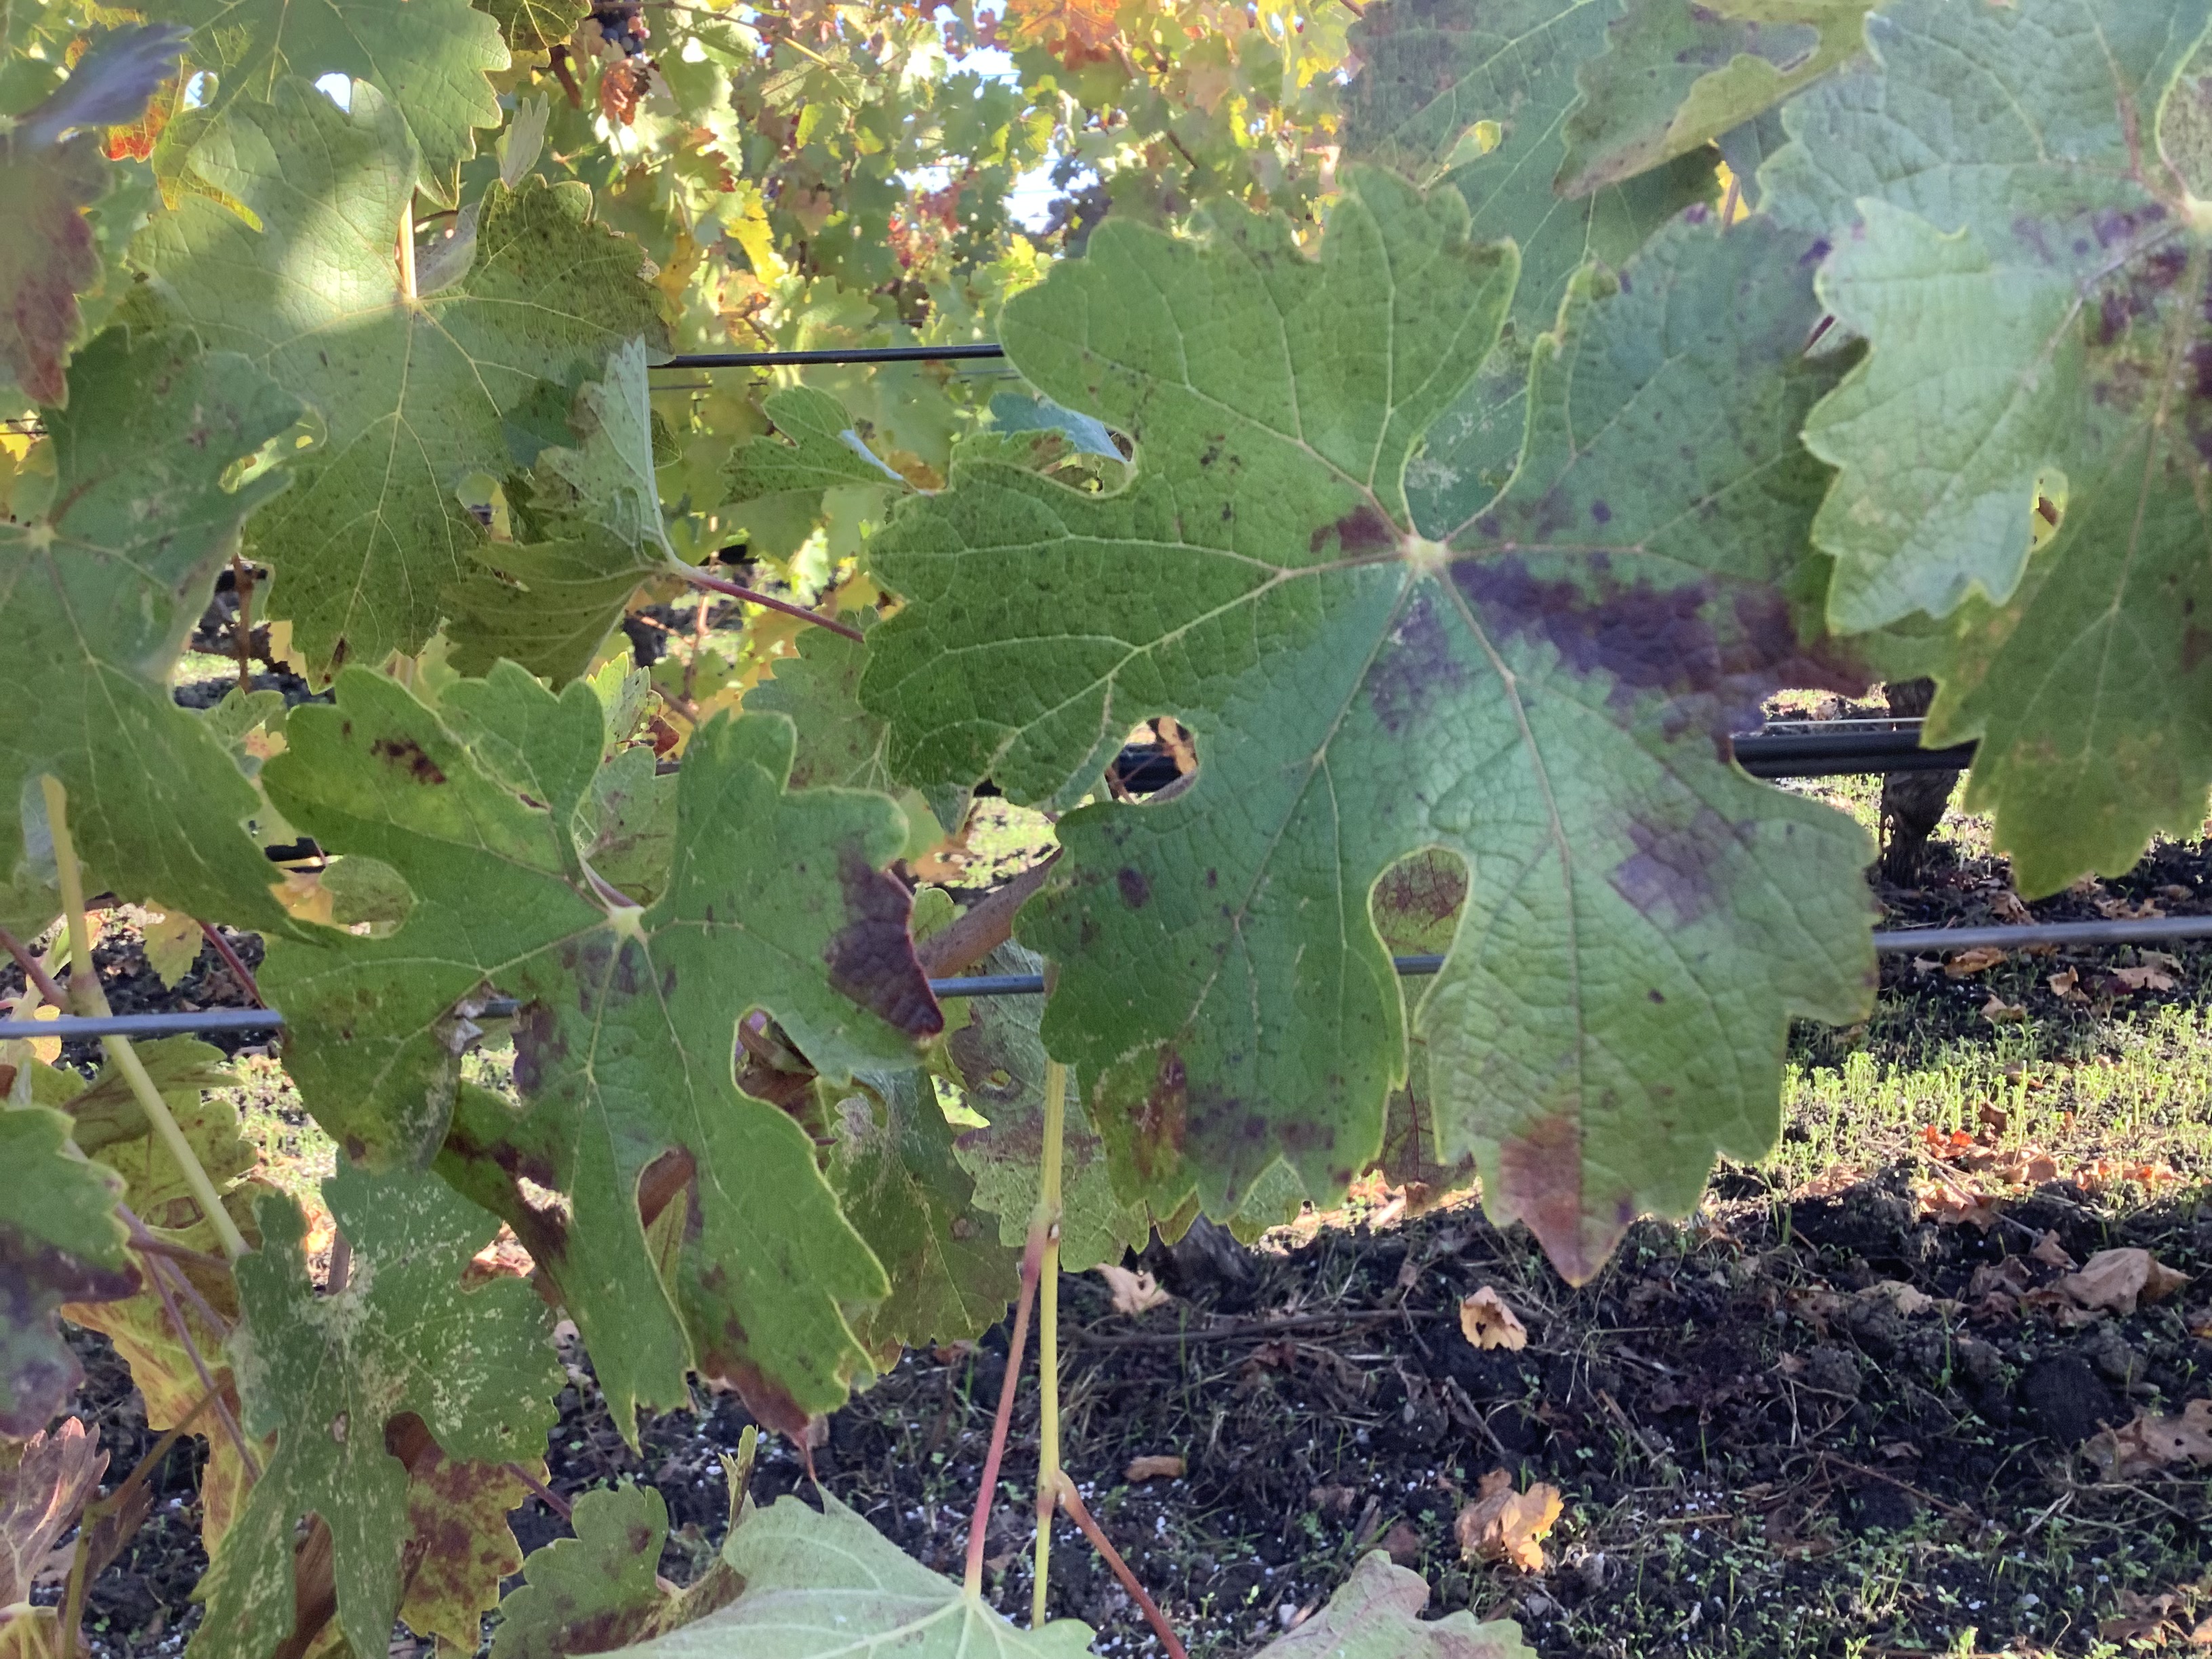
Label: Red Blotch